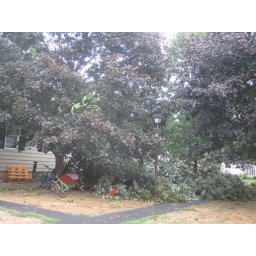
A tree fell on my house. No damage---even to the bikes and inflatable kayak in the front yard.